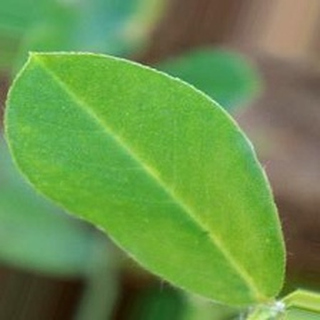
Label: healthy_groundnut